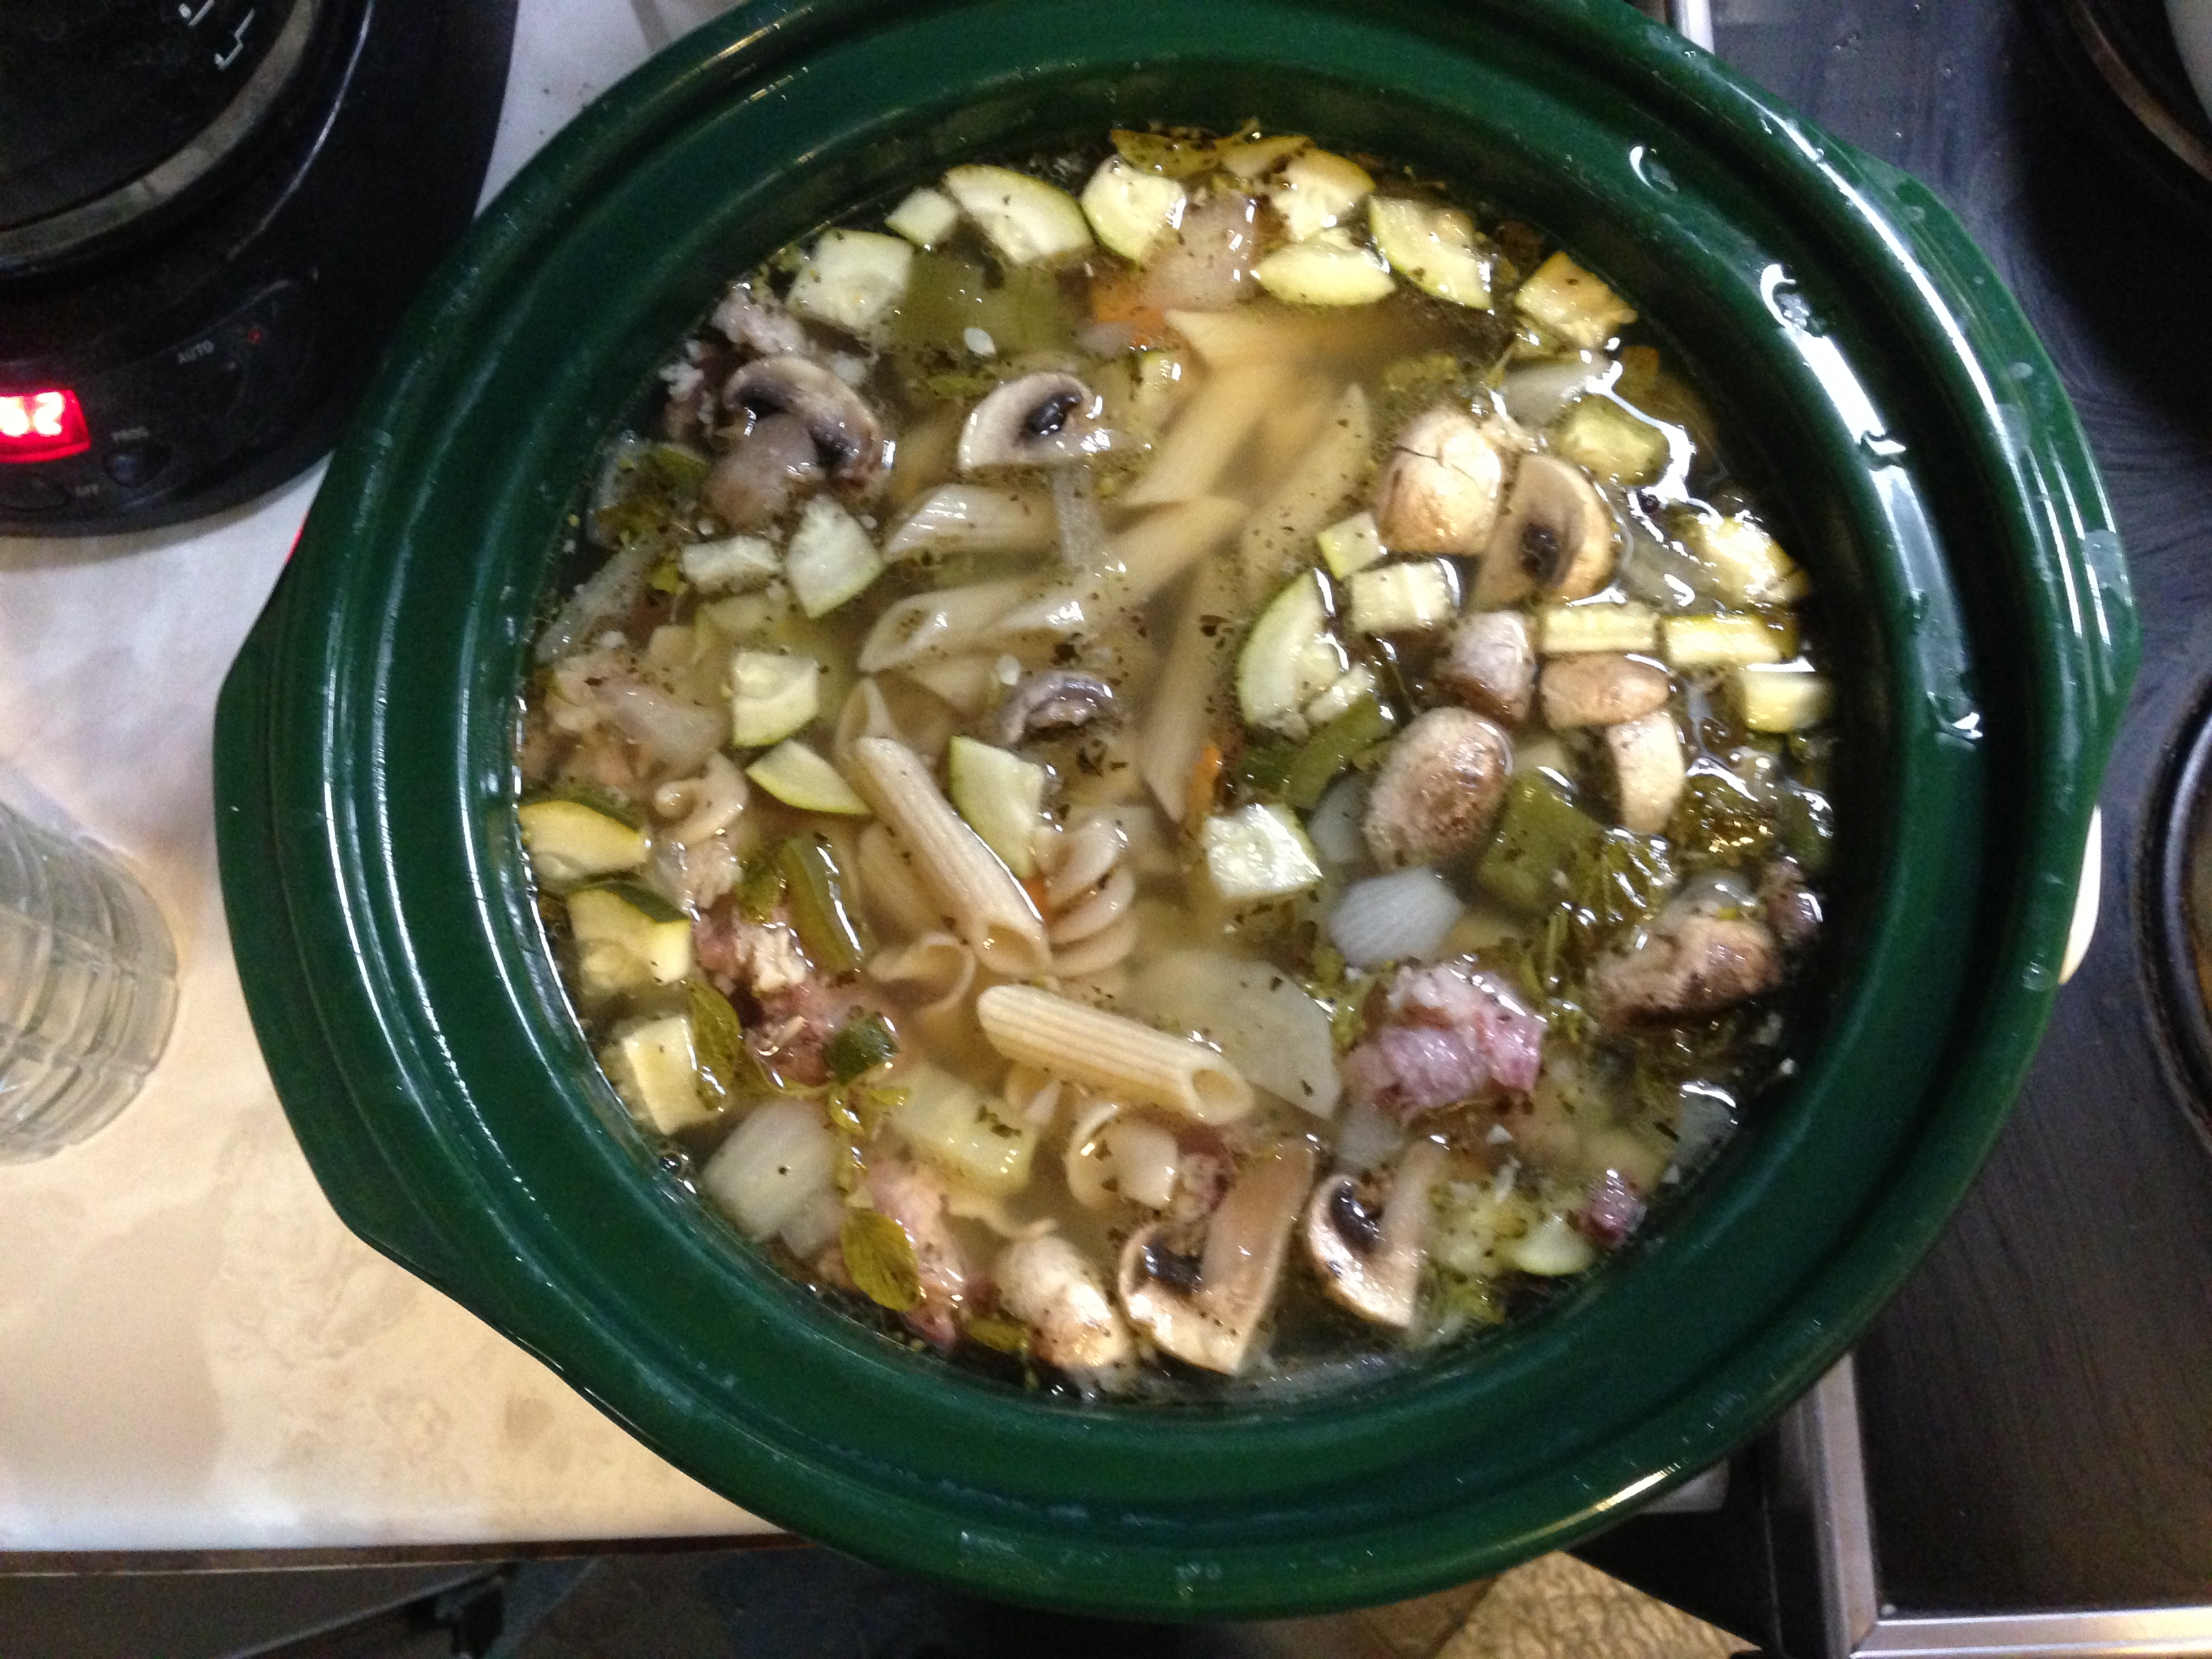
dish, food, produce, vegetable, cuisine, uploaded by flickrmobile, flickriosapp filter nofilter, flowering plant, land plant